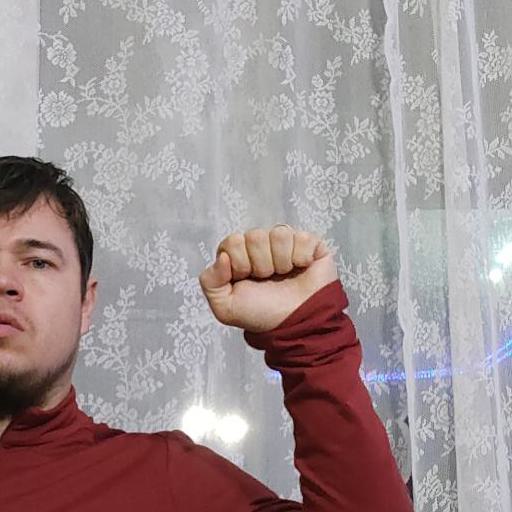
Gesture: fist